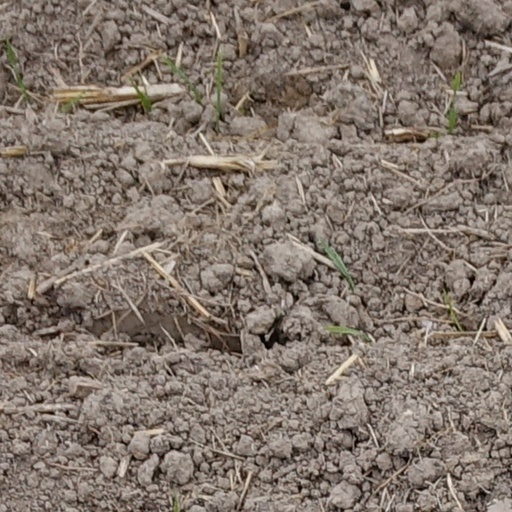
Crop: wheat